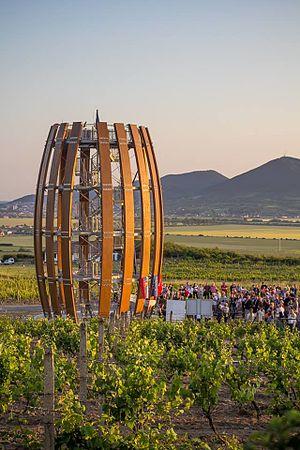
Malá Tŕňa est un village et une municipalité du district de Trebišov de la région de Košice, au sud-est de la Slovaquie.